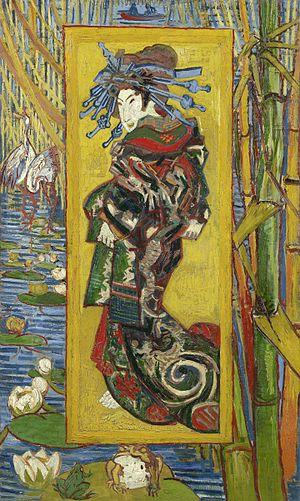
Keisai Eisen est un artiste japonais d'estampes ukiyo-e qui se spécialisa dans les bijinga, ou « peinture de jolies personnes ». Il a eu Keisai Eiju pour disciple.